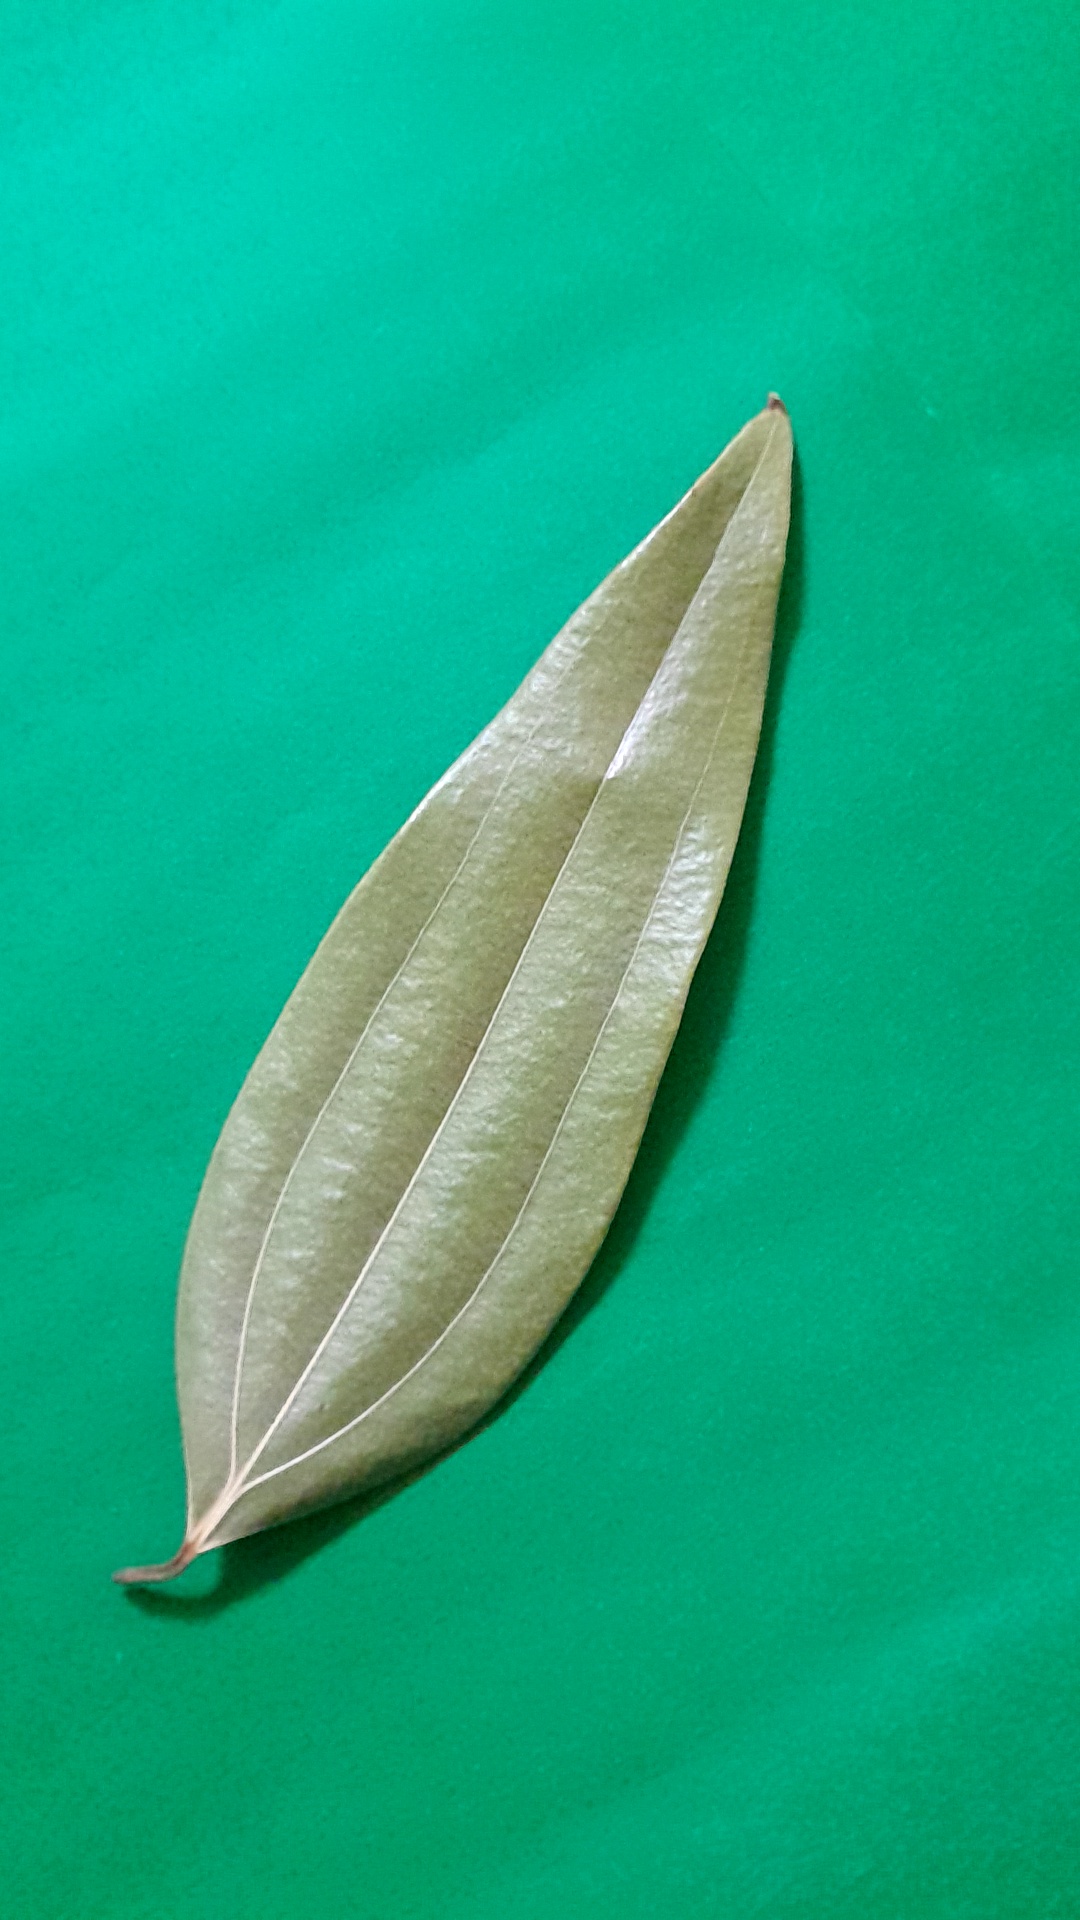
Label: Dry Leaf